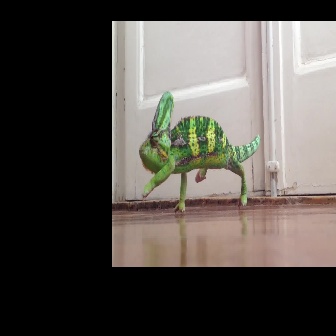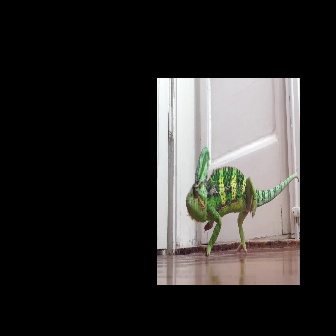
  Please identify the target specified by the bounding box [138,90,260,213] in the first image and locate it in the second image. Return the coordinates in [x_min,y_min,x_max,y_max] format.
Answer: [185,145,298,259]